Unipower GT

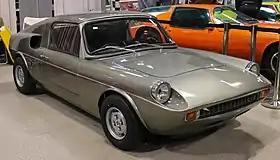

The Unipower GT is a British specialist sports car that debuted at the January 1966 Racing Car Show. It uses the powertrain from the BMC Mini mounted amidships. Production lasted until the end of 1969.